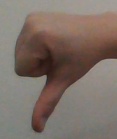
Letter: waw